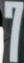
Number: 7